The Wild Animal Sanctuary

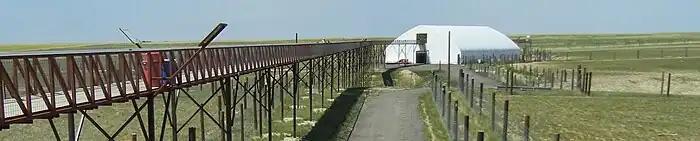
Mile Into the Wild walkway approaching the Bolivian Lion House

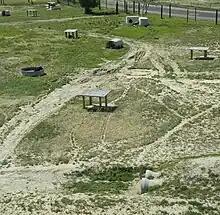
Bear enclosure with shade structures, water tank, and "dens" in the foreground

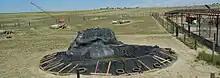
Water feature under construction in 2012

The sanctuary aims to eventually get all of their animals into large acreage habitats. It designed with a central compound for receiving new animals and starting their recuperation and acclimation into these larger habitats. The lower floor of the main compound houses tigers, and the upper floor is an education center. The animals in this area have indoor/outdoor enclosures with play structures, and heated areas for the winter. The common pool area where tigers can take turns playing includes a waterfall.